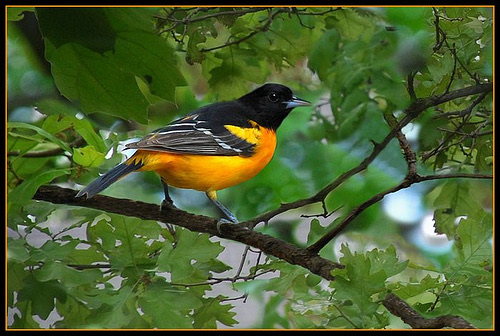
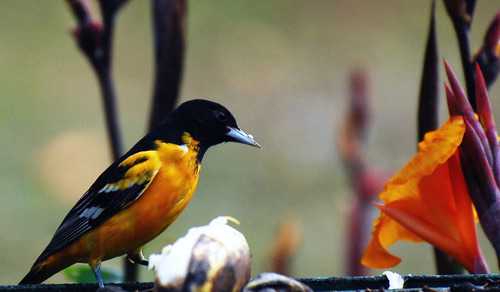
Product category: misc
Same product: yes